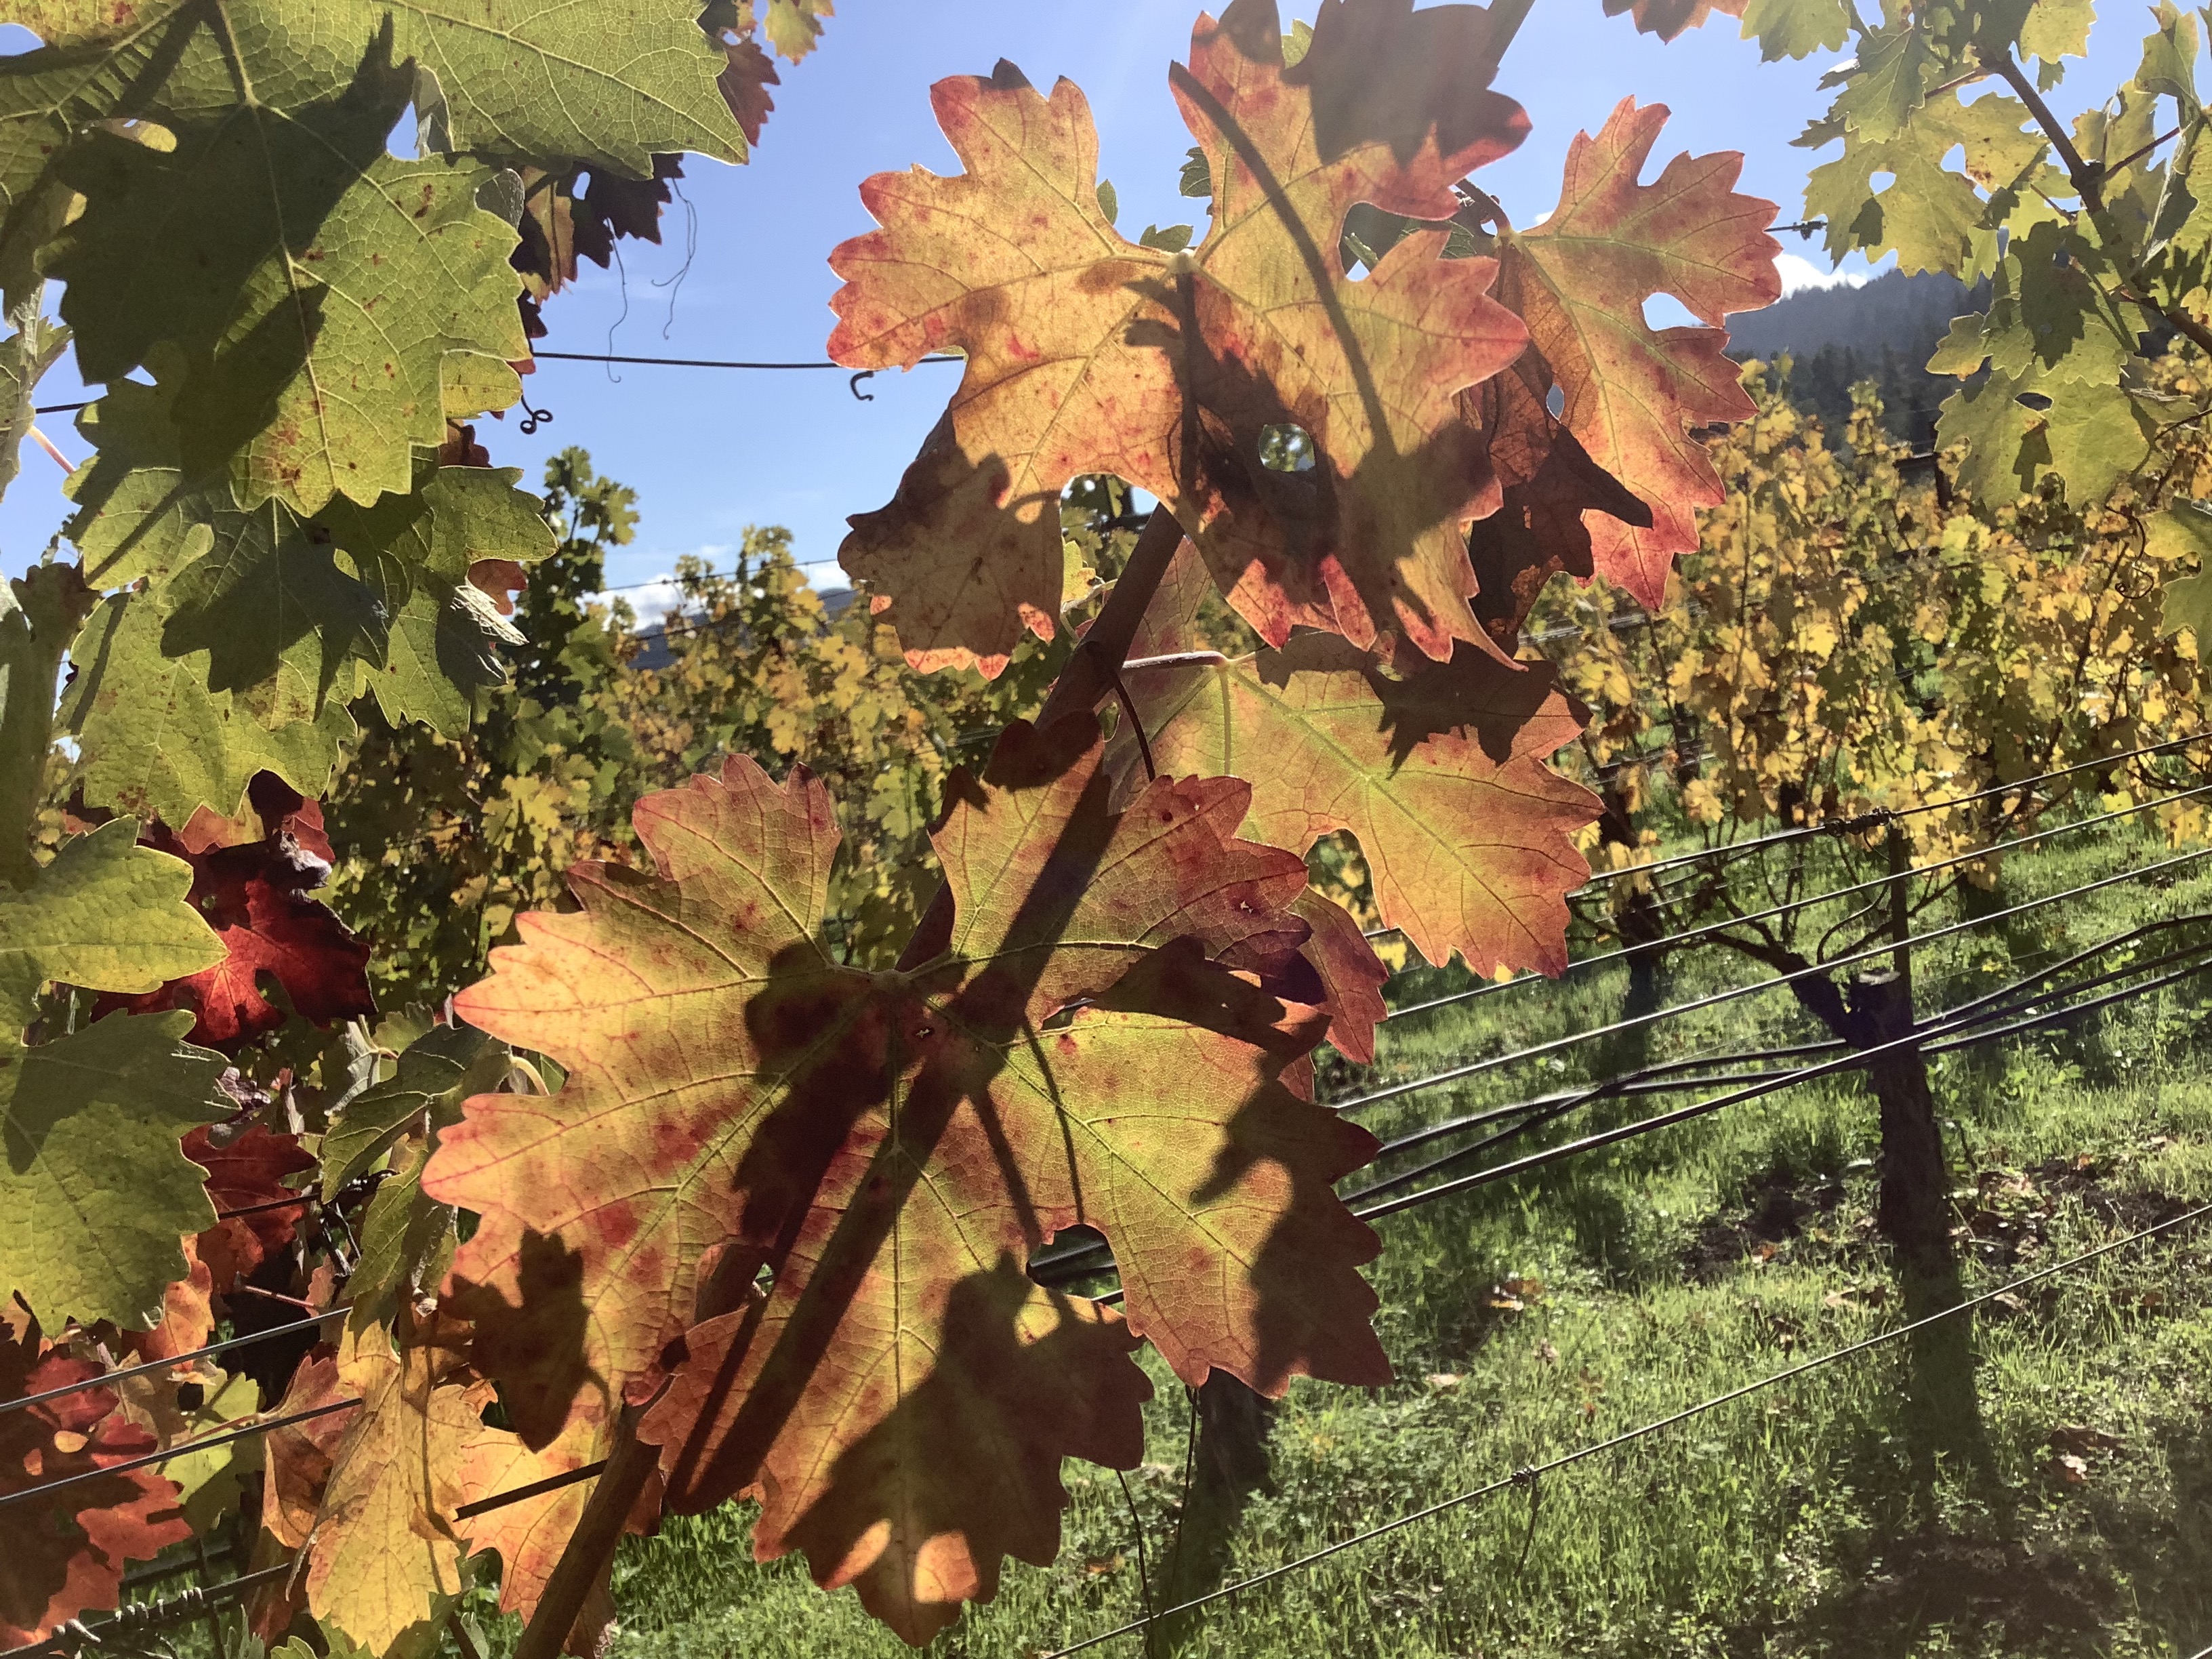
Label: Other Red